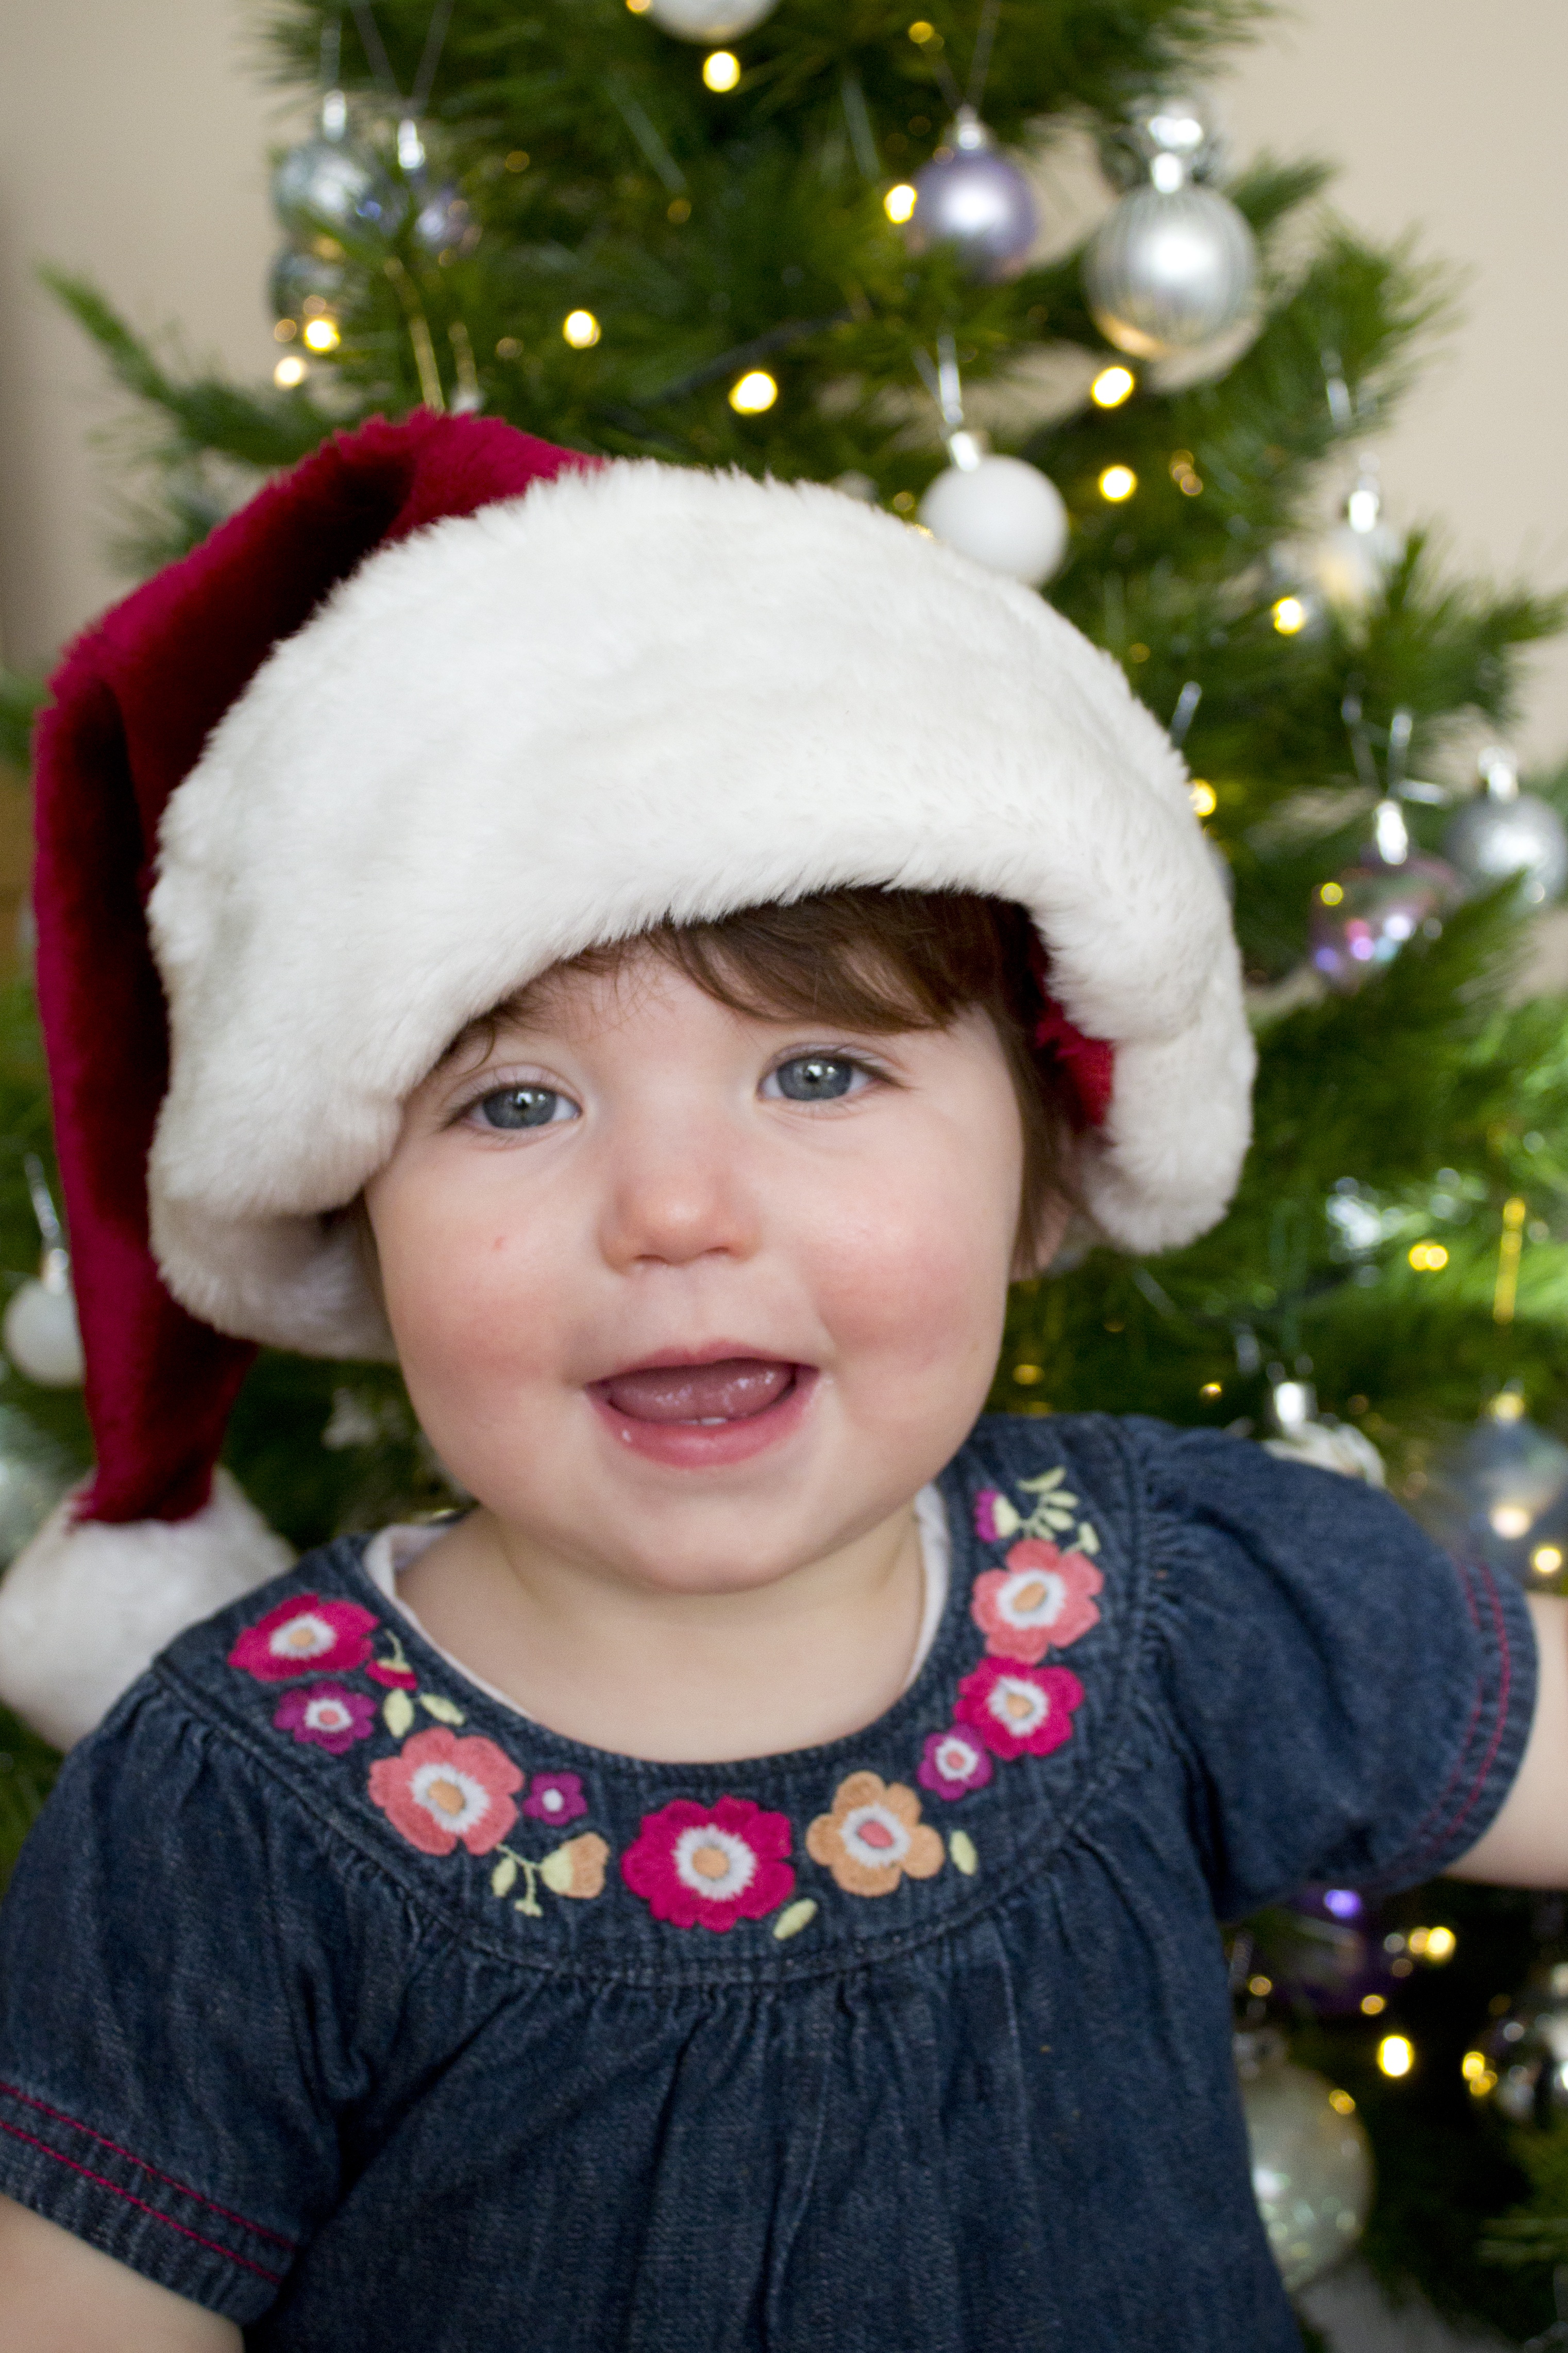
girl, flower, cute, celebration, decoration, young, red, child, christmas, santa hat, dress, happy, toddler, seasonal, skin, december, xmas